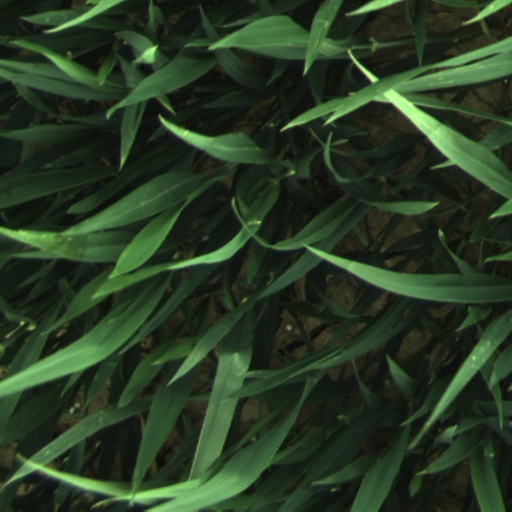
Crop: wheat